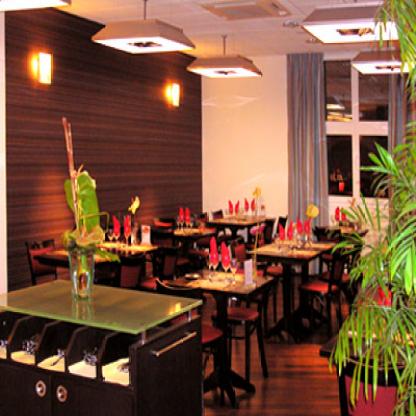
Scene: Indoor